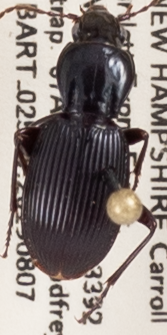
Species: Pterostichus tristis
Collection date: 2019-08-07
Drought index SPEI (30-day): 0.264
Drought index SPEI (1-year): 1.13
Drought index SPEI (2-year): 0.88